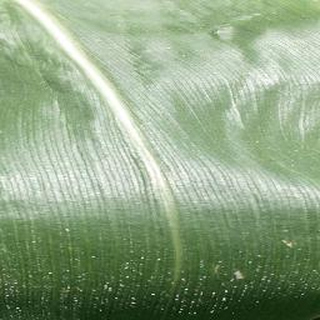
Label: healthy_corn